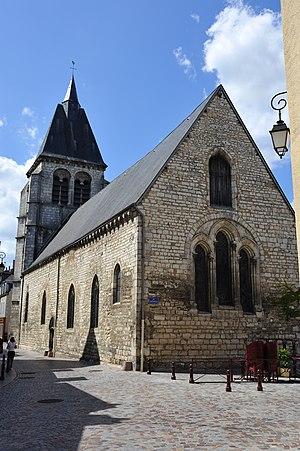
Église Saint-Martial, Châteauroux, Indre, France
Châteauroux est une commune française, préfecture du département de l'Indre en région Centre-Val de Loire.
L'église Saint-Martial de Châteauroux est une église catholique française. Elle est située sur le territoire de la commune de Châteauroux, dans le département de l'Indre, en région Centre-Val de Loire.
Cet article recense les monuments historiques de l'Indre, en France.